History of steam road vehicles

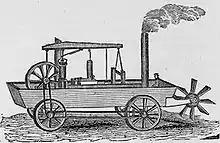
The "Oruktor amphibolos" by Evans of 1805

In 1805 Oliver Evans built the "Oruktor amphibolos" (literally "Amphibious digger"), a steam-powered, flat bottomed dredger that he modified to be self-propelled on both water and land. It is widely believed to be the first amphibious vehicle, and the first steam-powered road vehicle to run in the United States. However, no designs for the machine survive, and the only accounts of its achievements come from Evans himself. Later analysis of Evans's descriptions suggests that the engine was unlikely to have been powerful enough to move the vehicle either on land or water, and that the chosen route for its demonstration would have had the benefit of gravity, river currents and tides to assist with the vehicles' progress. The dredger was not a success, and after a few years lying idle, was dismantled for parts.